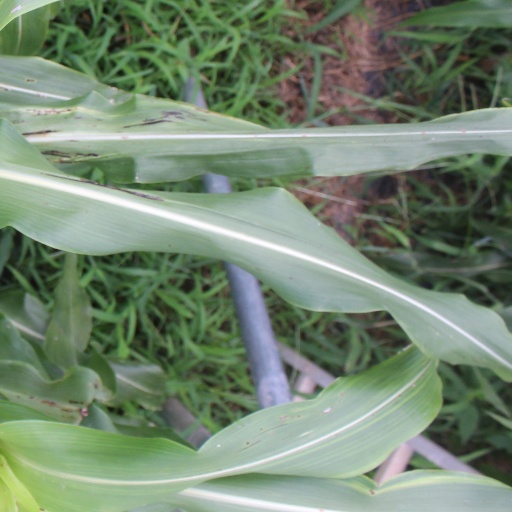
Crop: sorghum